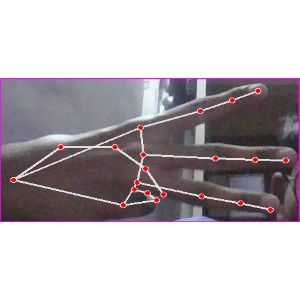
अक्षर: भ